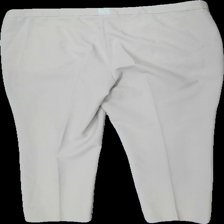
View: back
Type: Trousers
Category: Ladies
Brand: Missing
Colors: Beige
Material: 100% Polyester
Cut: Regular
Season: All
Price range: <50
Recommended usage: Reuse
Description: beige trousers